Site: brandenburg
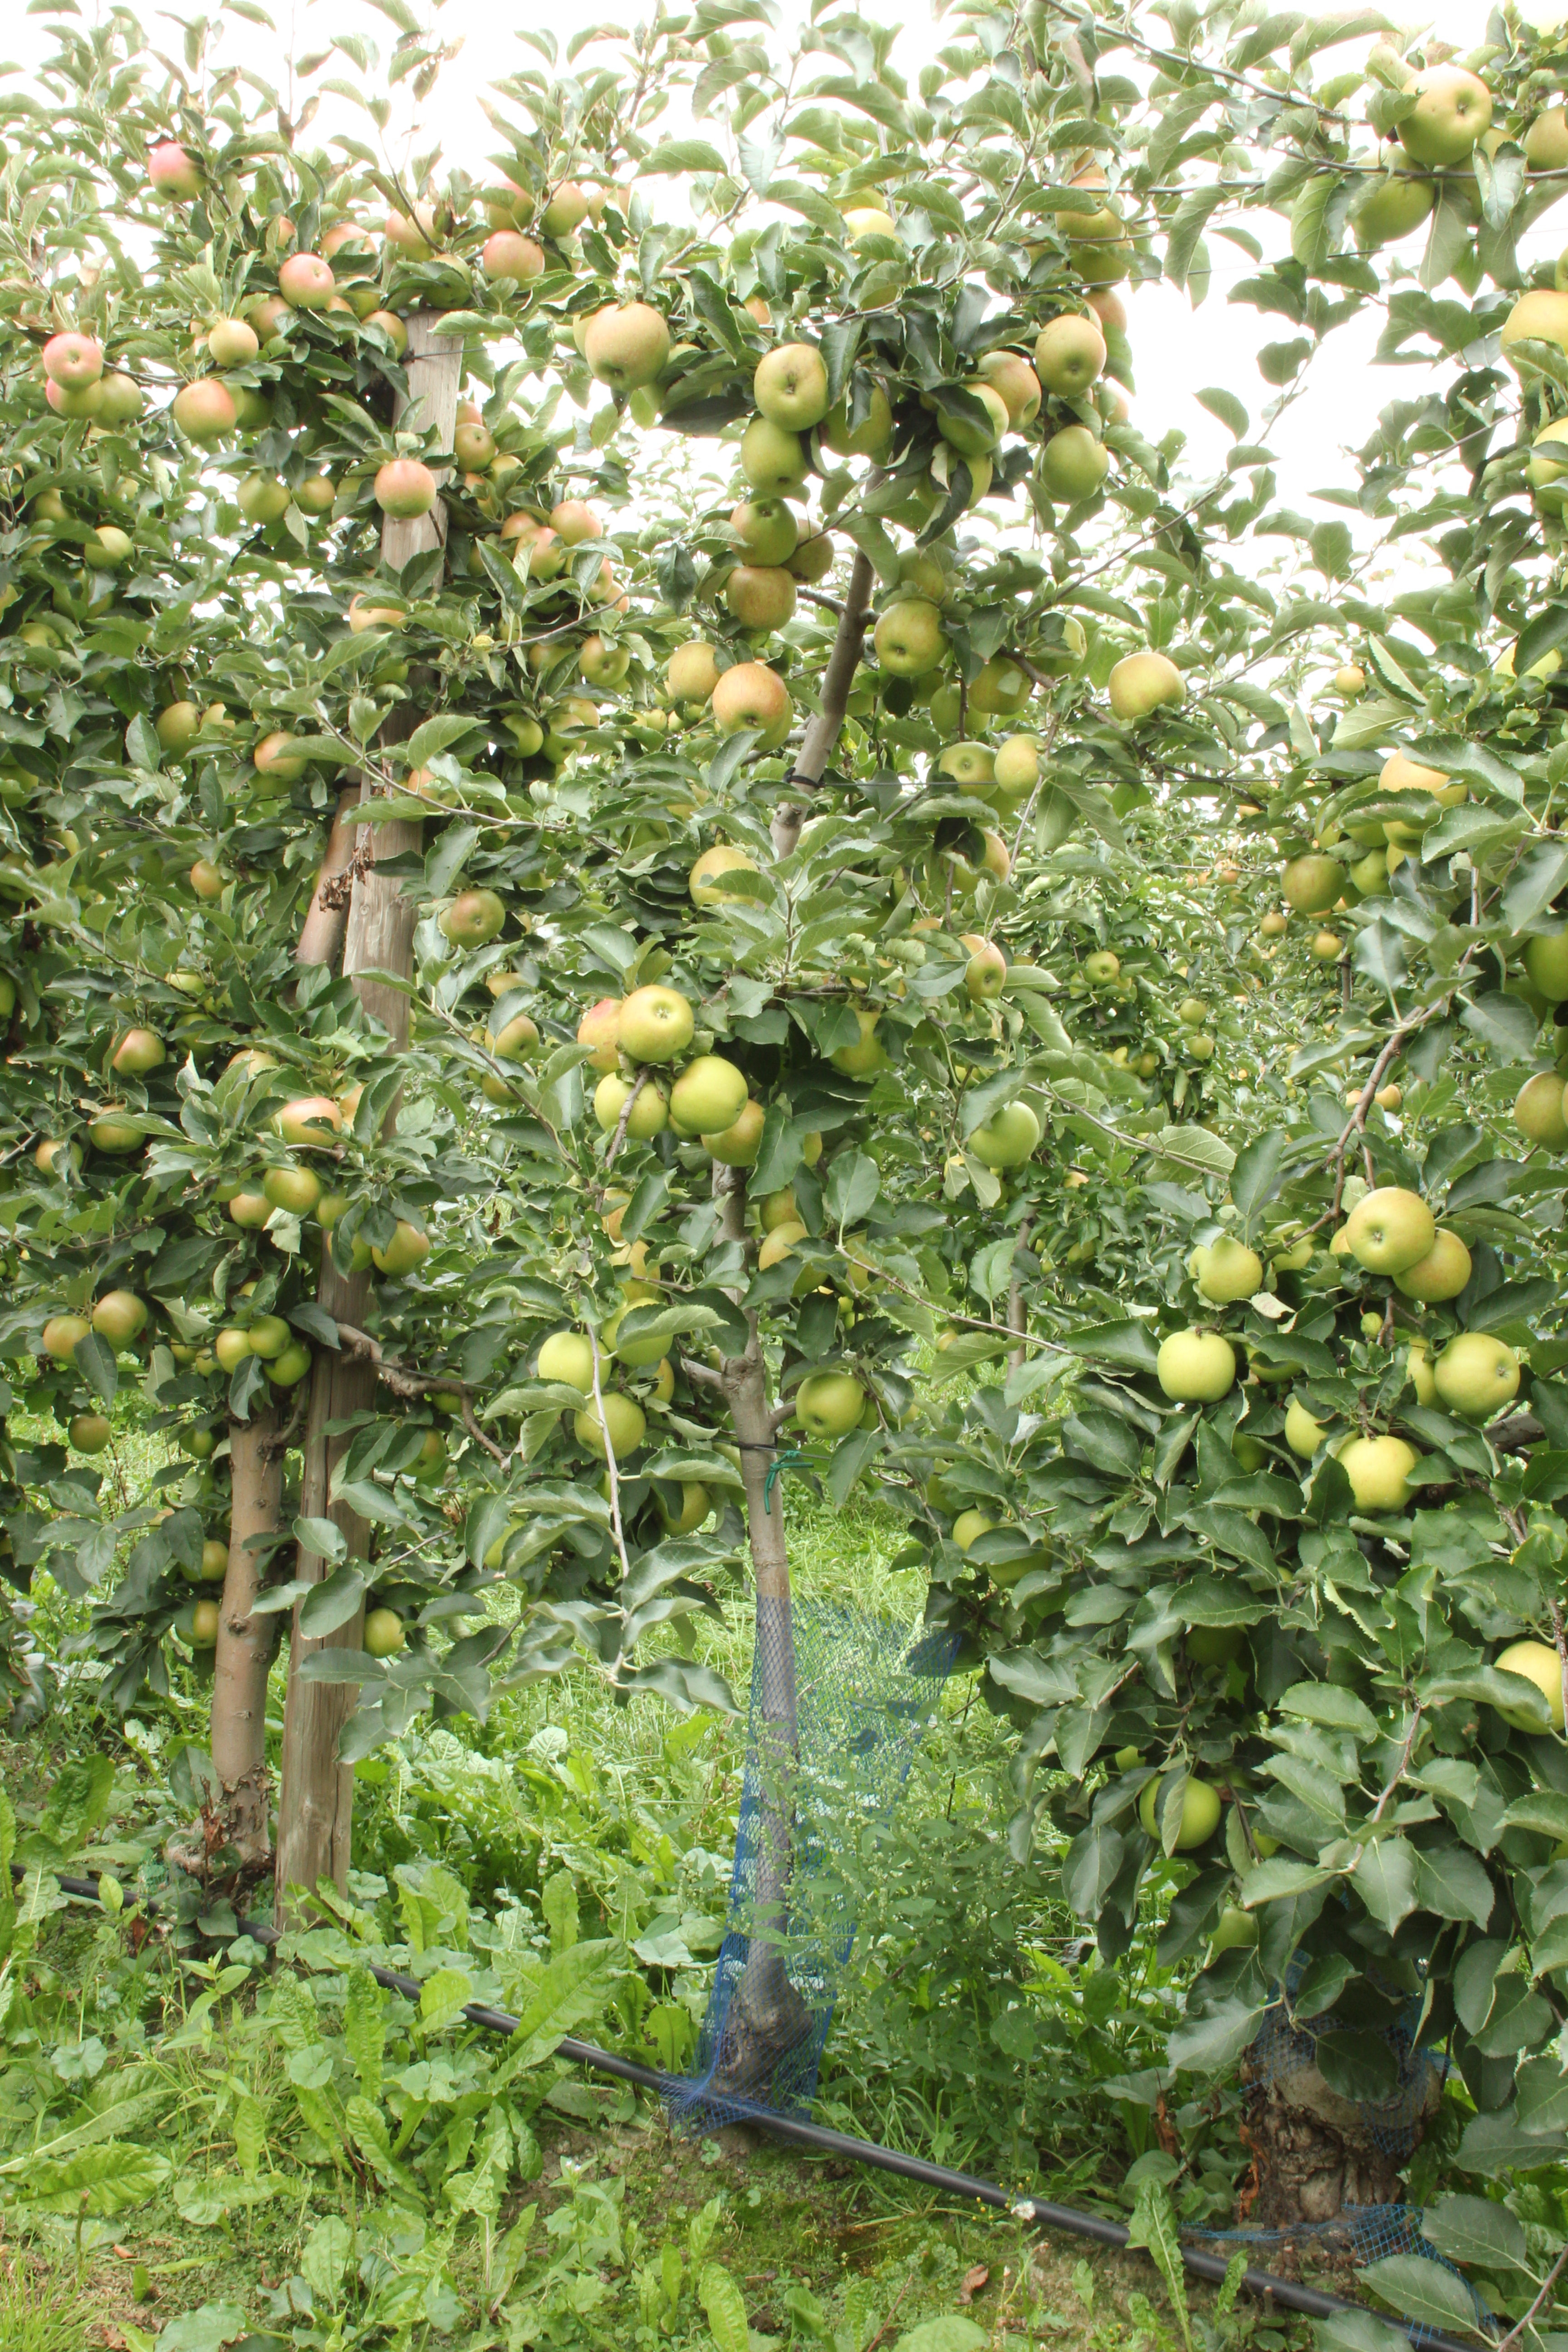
Growth stage (BBCH 87): Maturity of fruit and seed